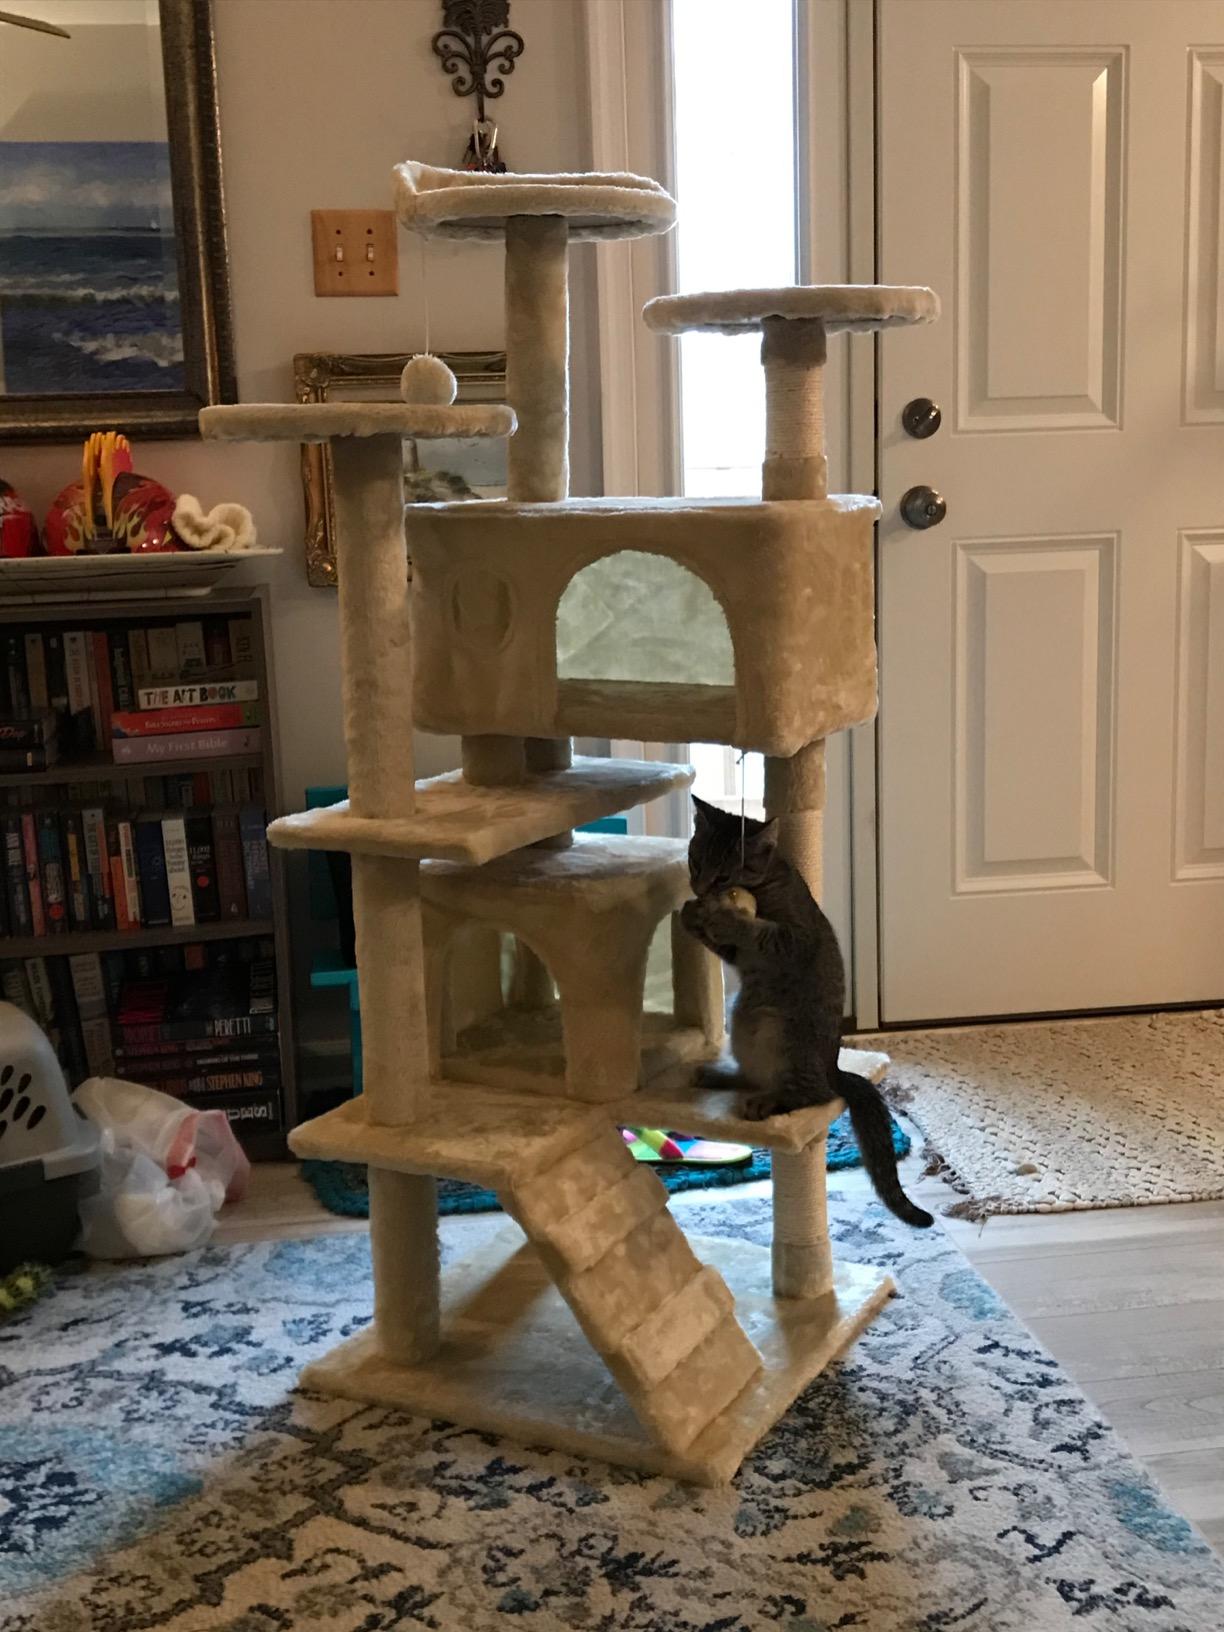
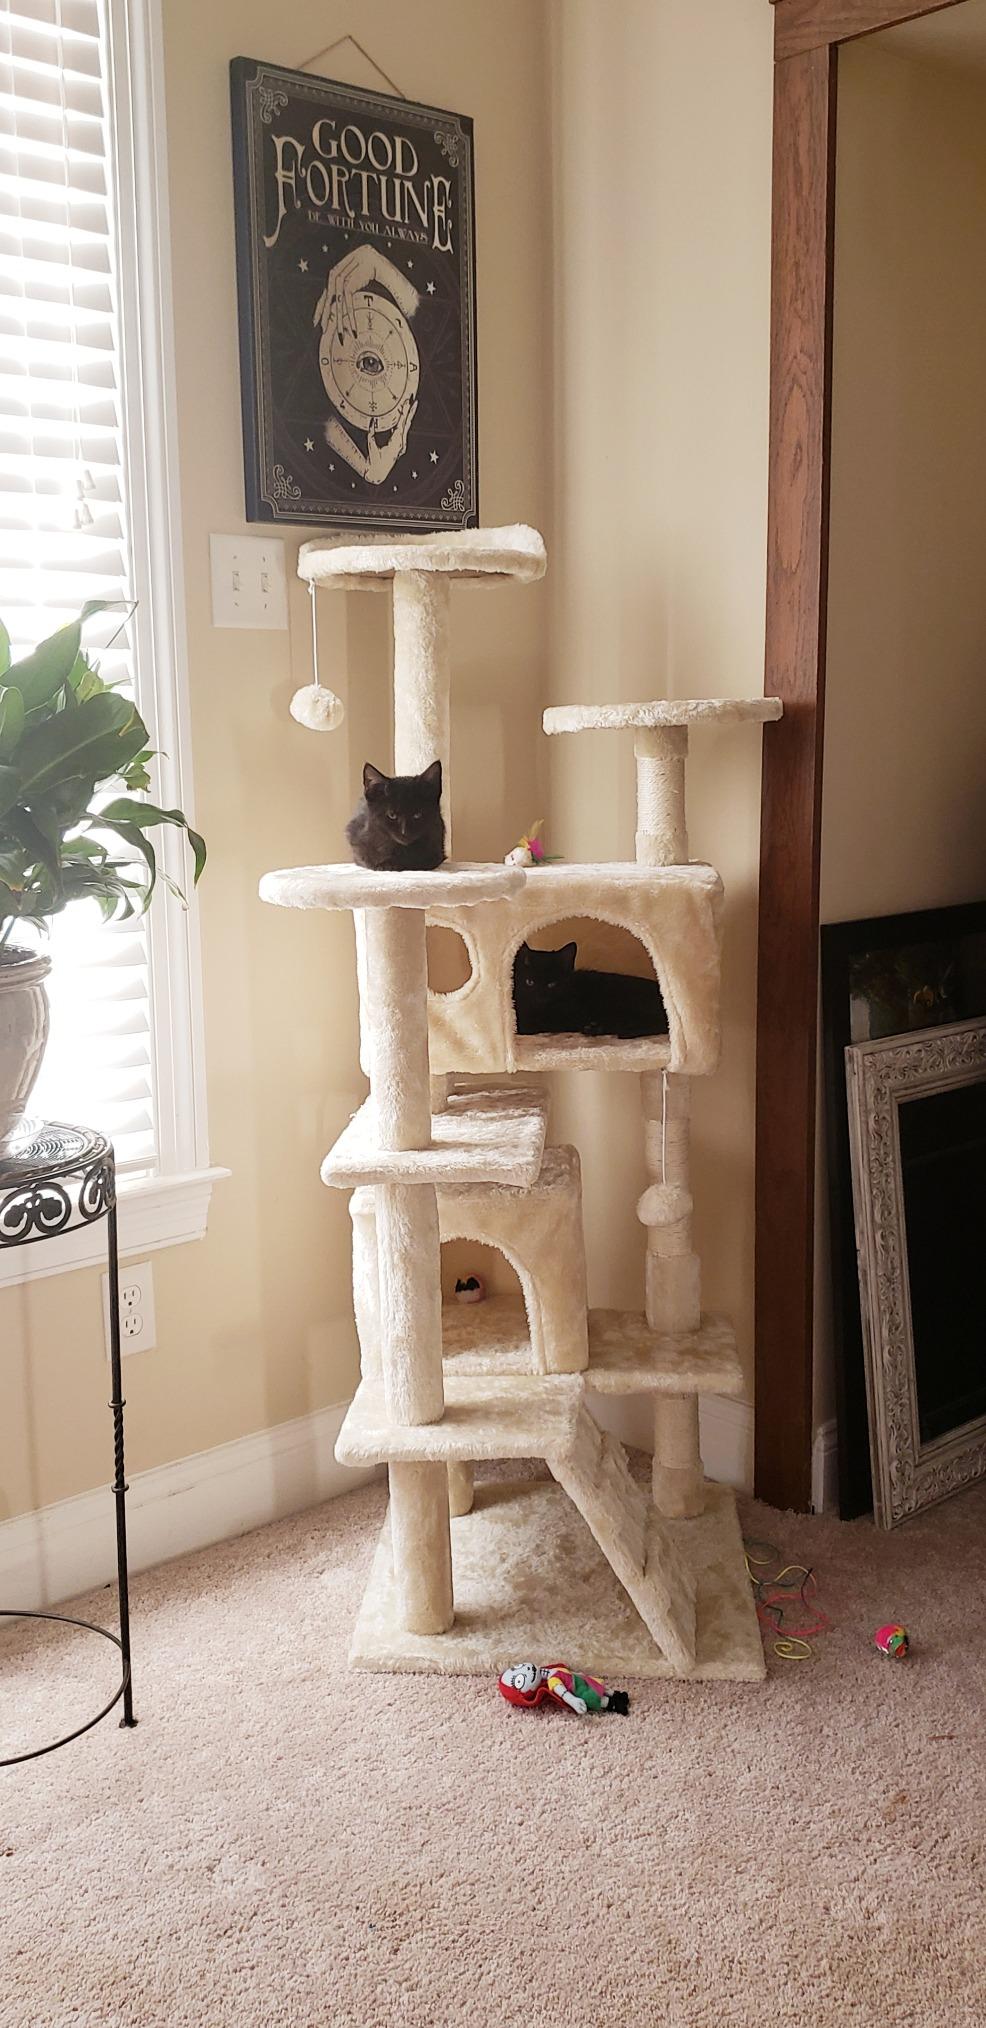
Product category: items_cat tree
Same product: yes